Mongkok Story

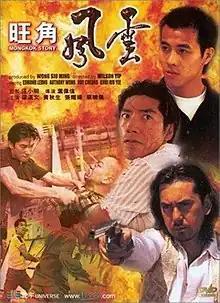
DVD cover

Mongkok Story is a 1996 Hong Kong film directed by Wilson Yip.